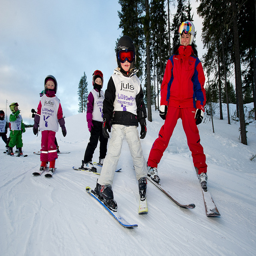
A few kids with an instructor are skiing down a snow slope.
An adult smiles while skiing with small children.
A number of skiiers ranging in age from young to old.
A woman is downhill skiing with several children.
The young skiers are learning their first important skills.